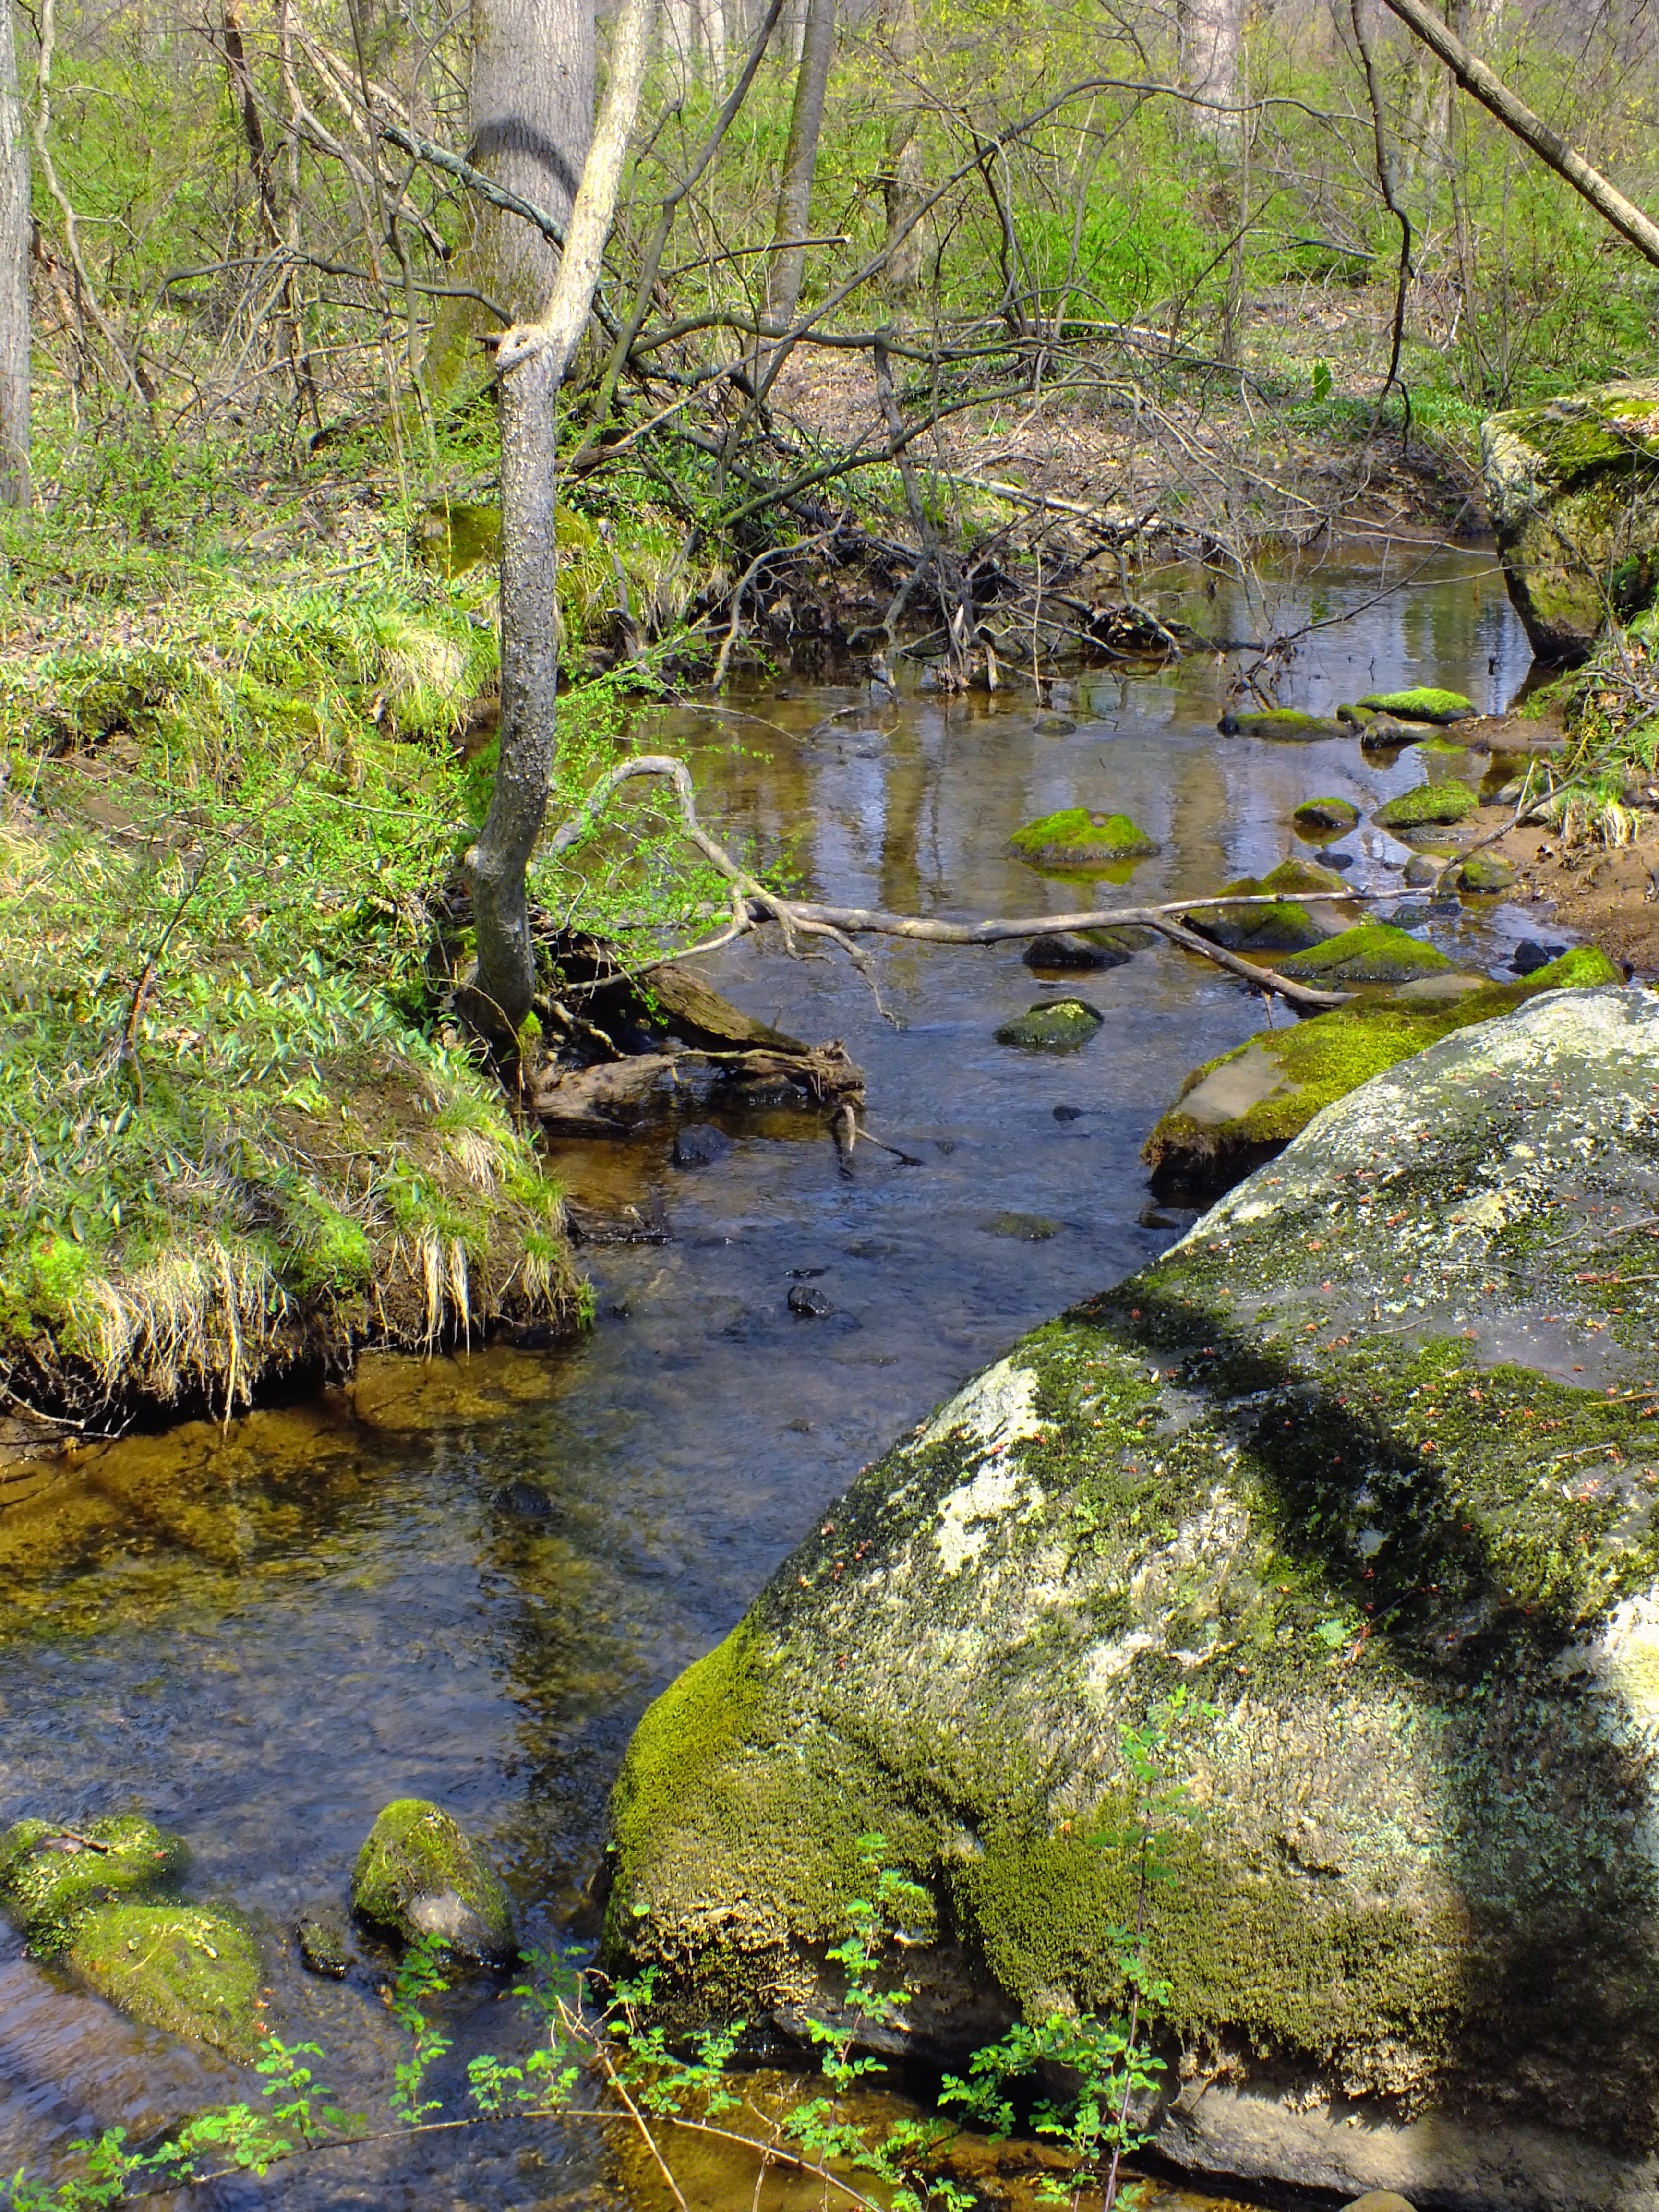
tree, water, creek, wilderness, hiking, flower, river, pond, stream, spring, reflection, autumn, rapid, botany, body of water, trees, creativecommons, shrubs, wetland, pennsylvania, berkscounty, williampennstateforest, antietamcreek, woodland, watercourse